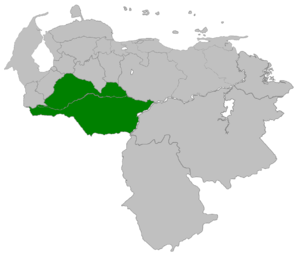
La province de Barinas est une des provinces historiques constituées durant l'époque coloniale du Venezuela faisant partie de la Capitainerie générale du Venezuela. Elle recouvre un territoire qui fait aujourd'hui partie des États de Barinas et Apure.